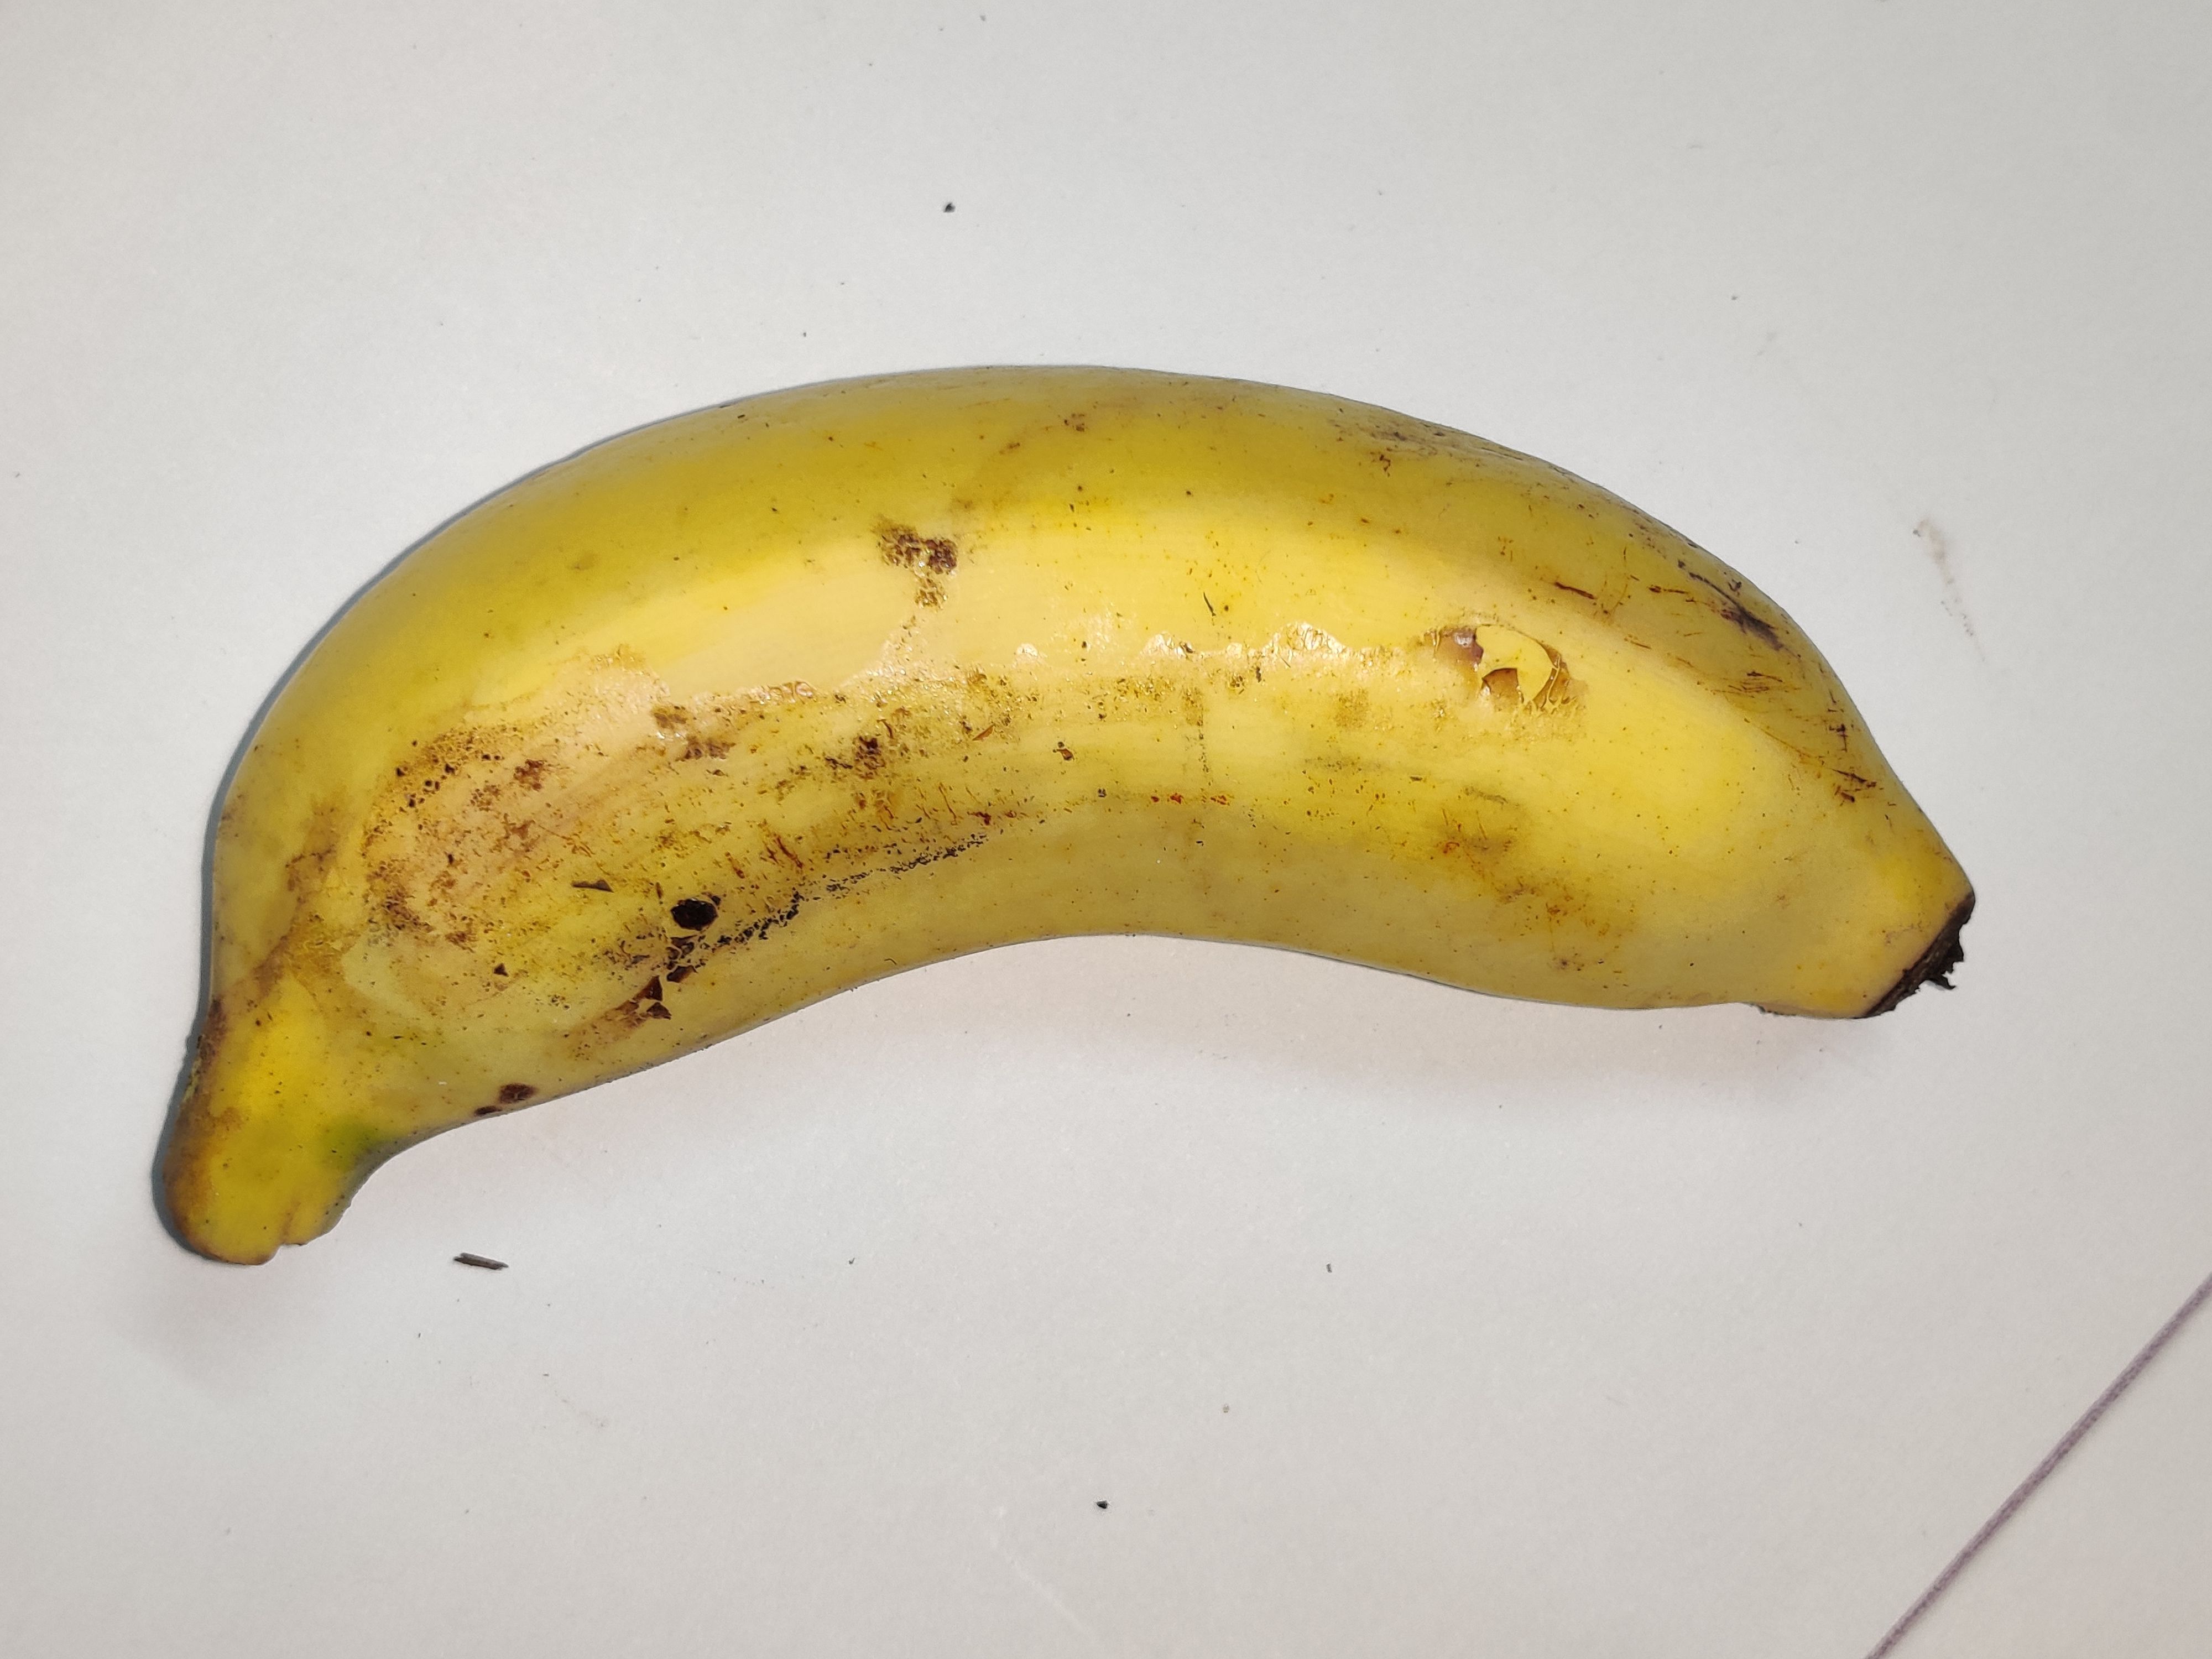
Fruit: banana
Grade: 1st-grade